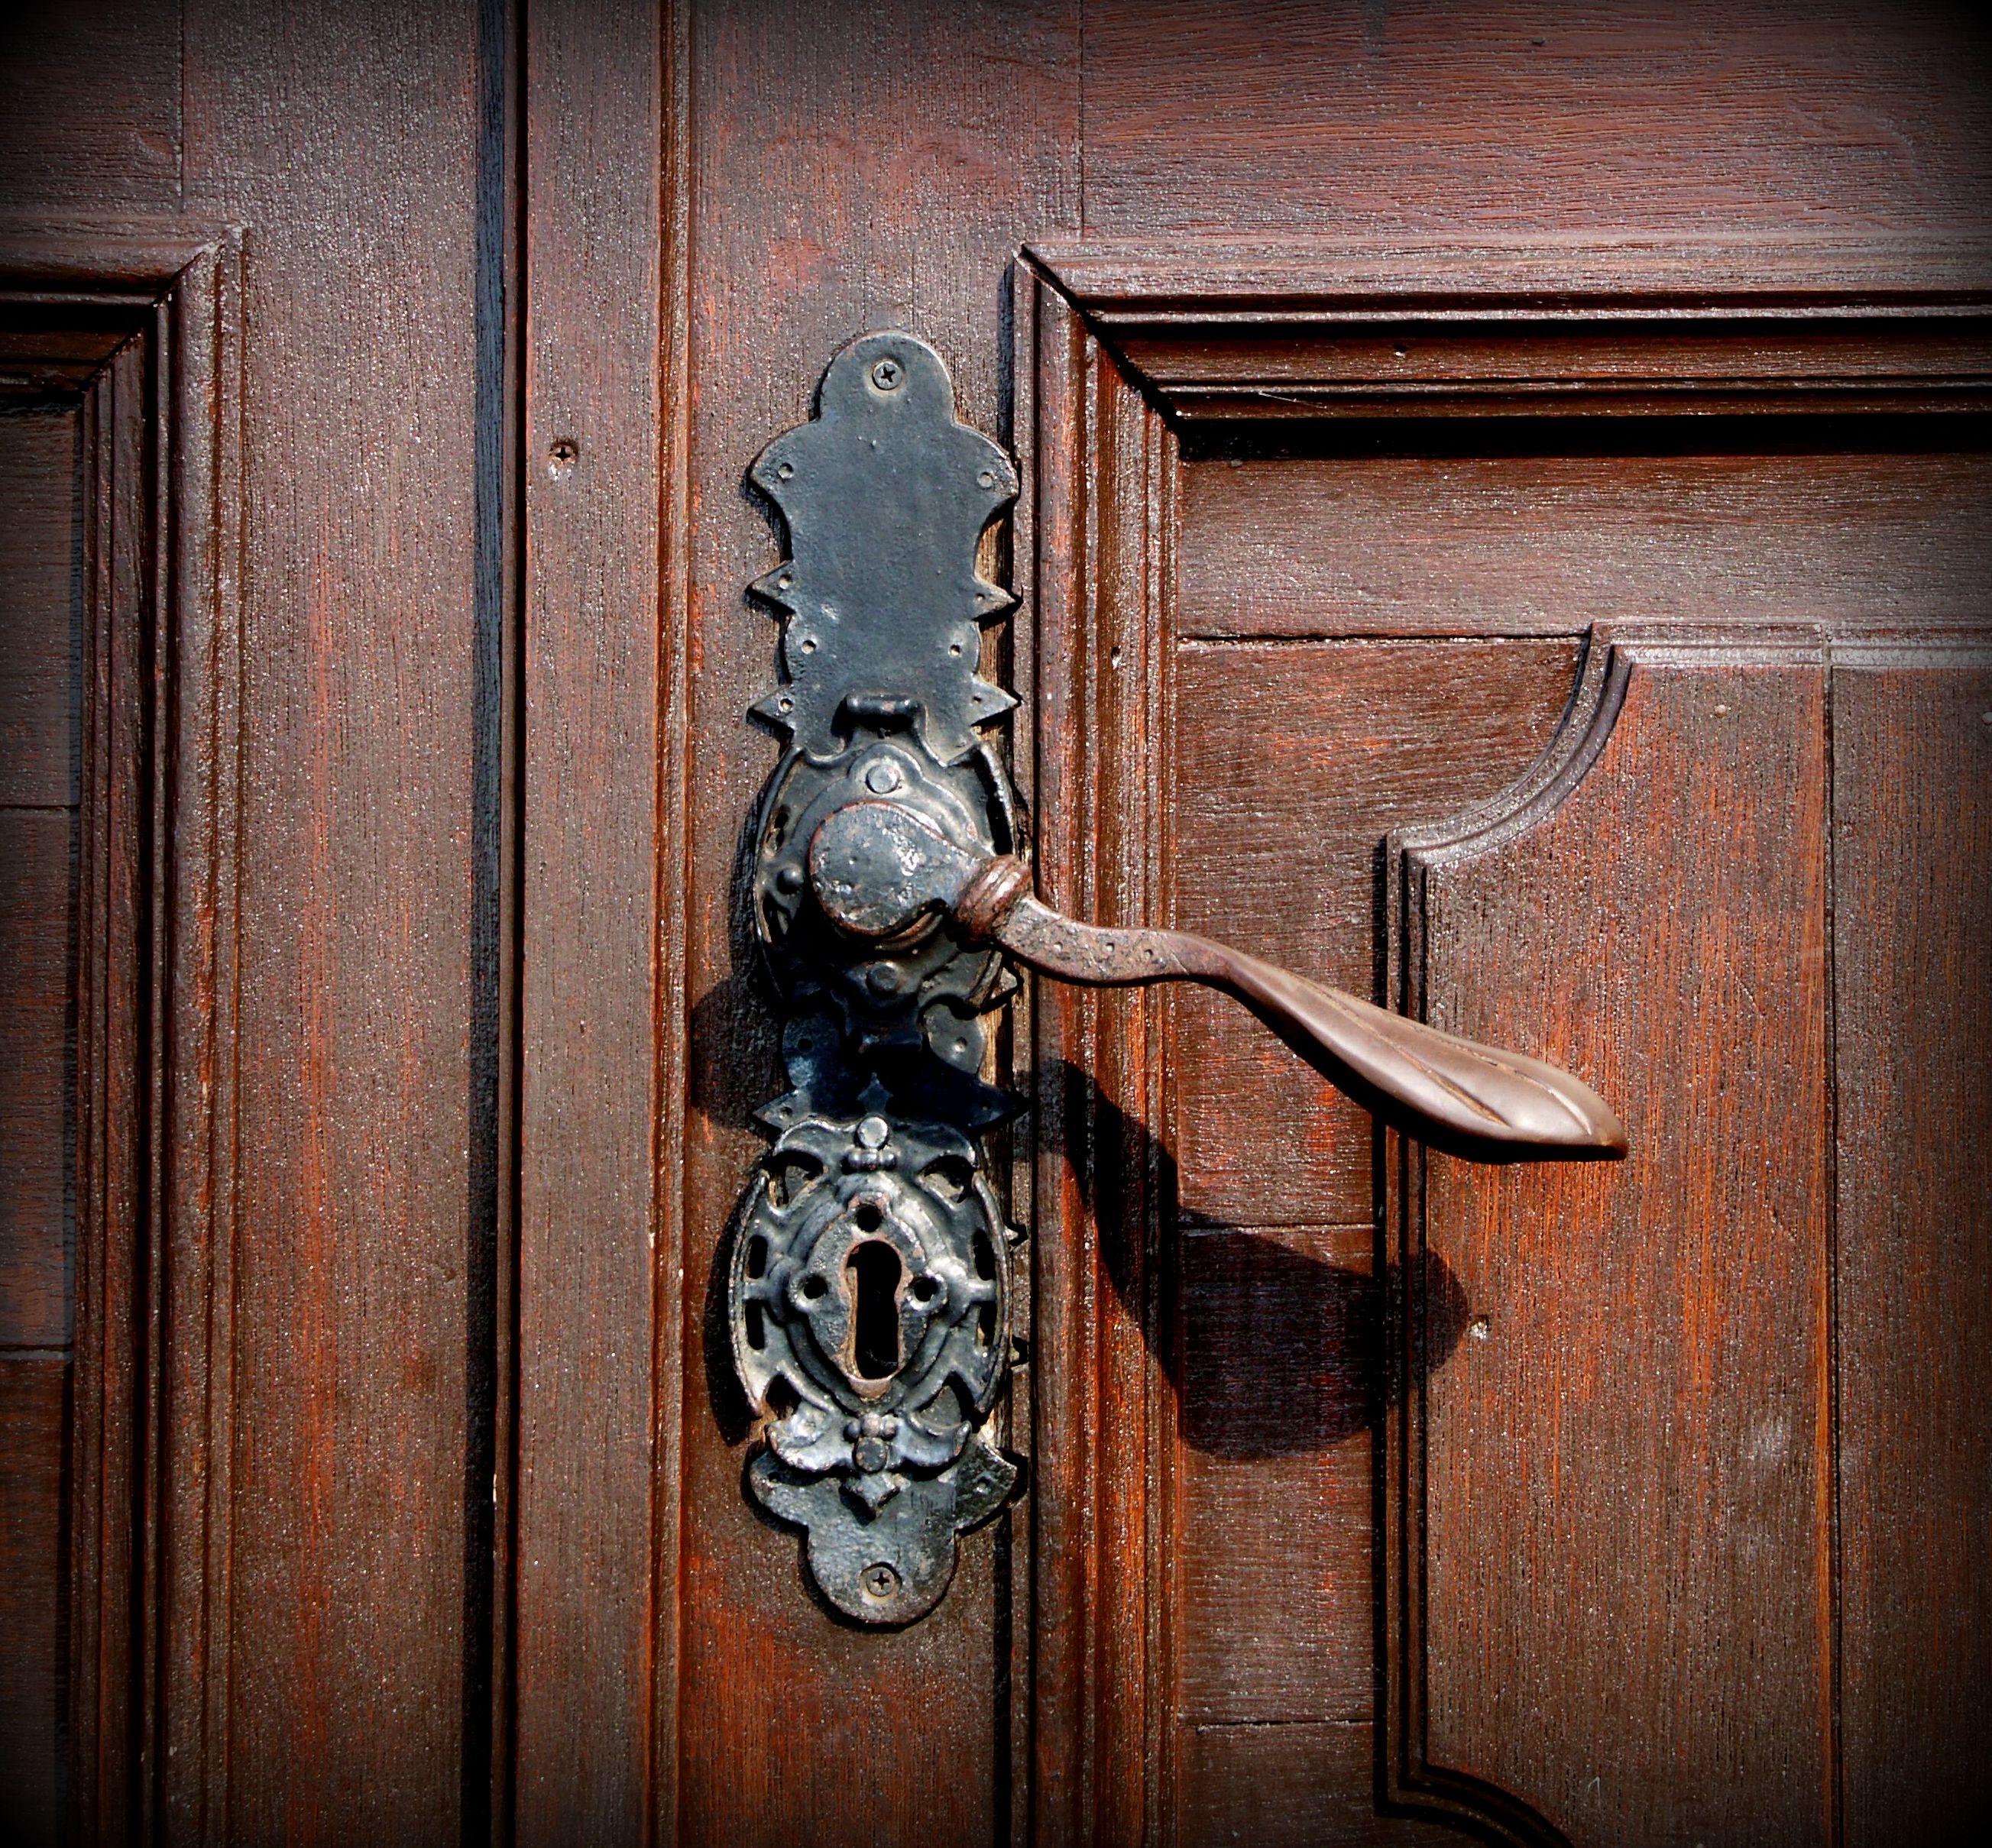
wood, window, old, wall, entrance, darkness, furniture, room, gate, lighting, door, handle, iron, lock, old door